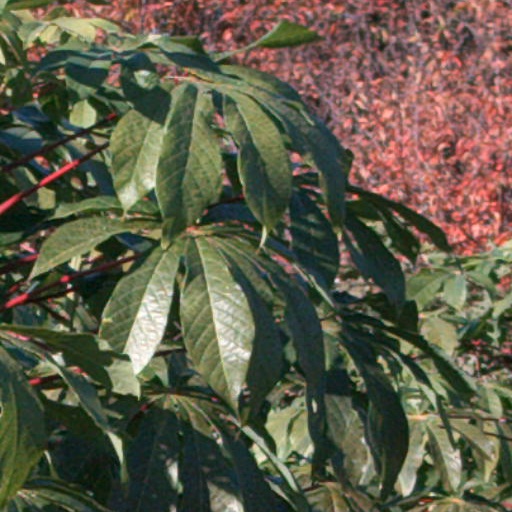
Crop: cassava